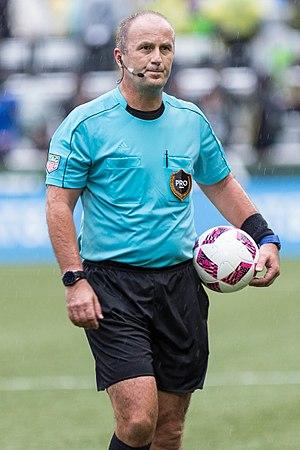
Silviu Petrescu est un arbitre canadien de soccer né le 6 octobre 1978 en Roumanie. Chauffeur de taxi à Waterloo en Ontario, il officie en MLS et pour l'ACS dans le championnat canadien depuis 2008.